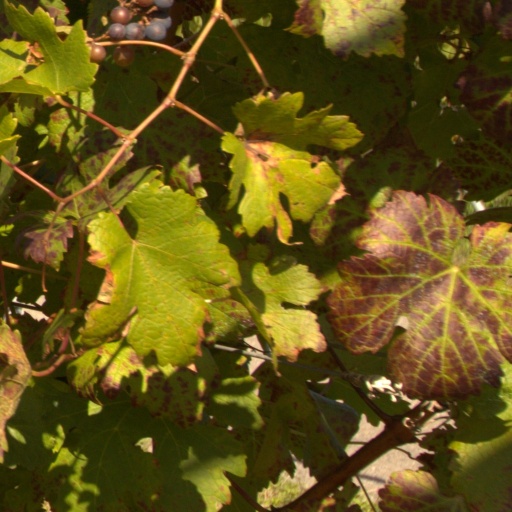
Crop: grape